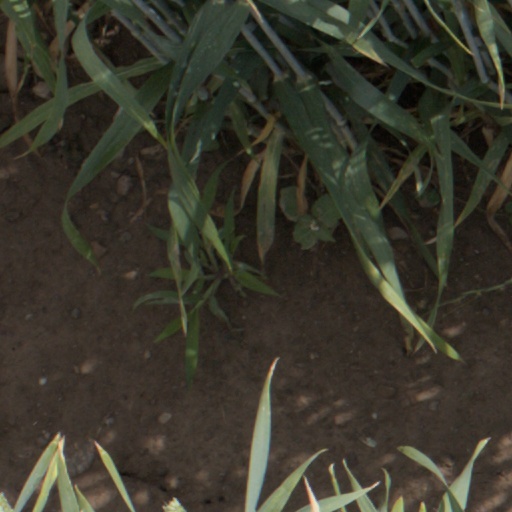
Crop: wheat